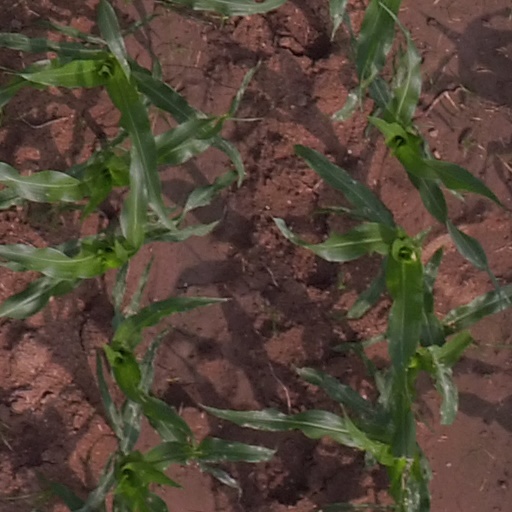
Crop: maize; corn